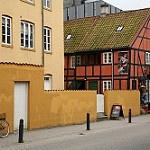
Label: buildings